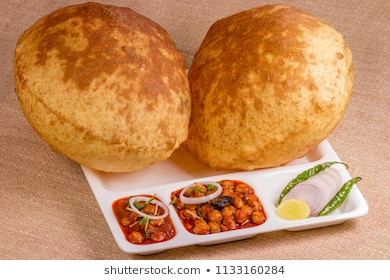
Dish: chole_bhature